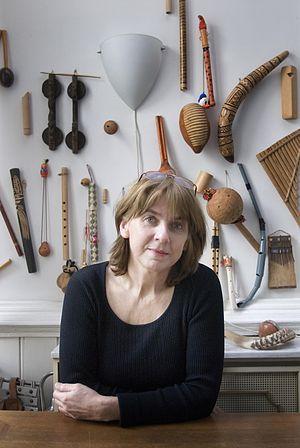
Joke van Leeuwen, née à La Haye le 24 septembre 1952, est une écrivain, poète et illustratrice néerlandaise.